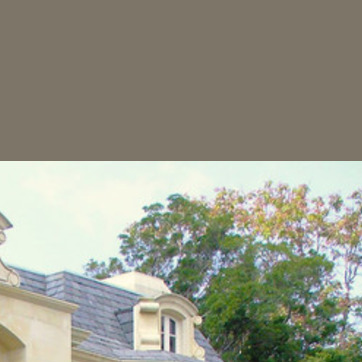
Material: sky